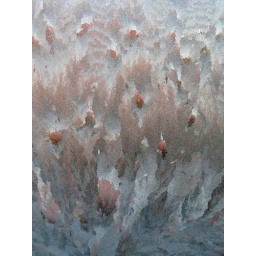
The red in the ice is reflecting from the red house next door.